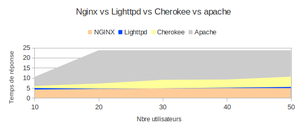
Diagramme resultat benchmark nginx vs lighttpd vs cherokee vs apache
Le c10k problem que l'on pourrait traduire en français par le problème des dix mille connexions simultanées, est un code numérique utilisé pour exprimer la limitation que la plupart des serveurs ont en termes de connexions au réseau. Cette limite repose sur le constat que dans les différentes configurations matérielles et logicielles possibles, les grands serveurs actuels ne semblent pas capables de supporter plus de dix mille connexions simultanées. Cette limitation est partiellement imputable à des contraintes liées aux systèmes d'exploitation et à la conception des applications clients-serveurs auxquelles ils prennent part